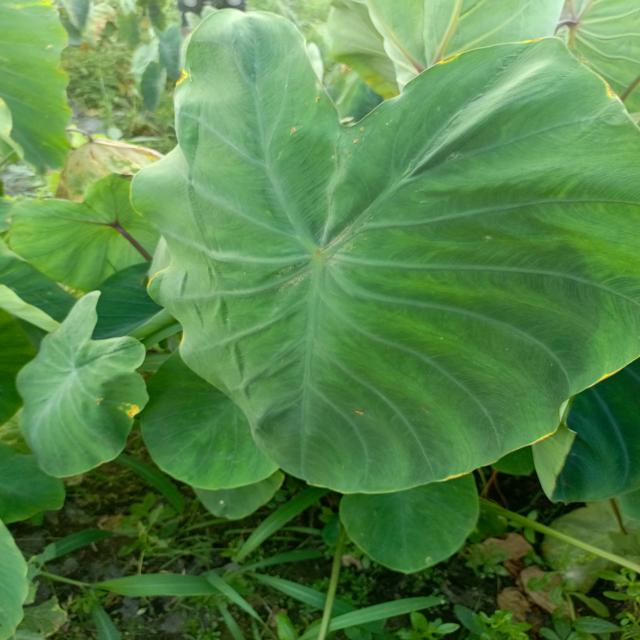
Label: Healthy